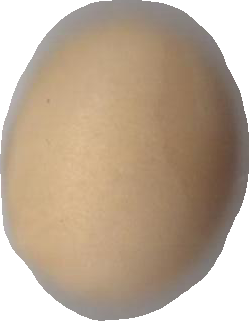
Variety: Dega